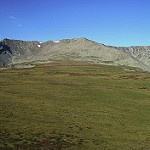
Label: mountain